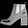
Label: Ankle boot